Lexington, Kentucky

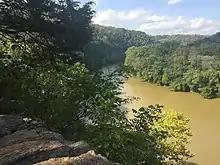
Overlooking the Kentucky River at Raven Run

Lexington is home to Roller Derby of Central Kentucky and Lexington Bike Polo League. In 2017, Lexington hosted the World Hardcourt Bike Polo Championship, the most competitive bike polo tournament in the world, at facilities in Coolavin Park. Two years prior the city hosted the North American Hardcourt Bike Polo Championship for teams from across Canada, Mexico, and the United States. In 2023, Roller Derby of Central Kentucky returned to competitive play at Central Bank Center after a three-year hiatus.